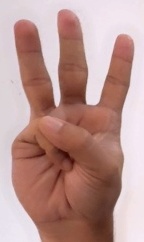
ASL sign: W